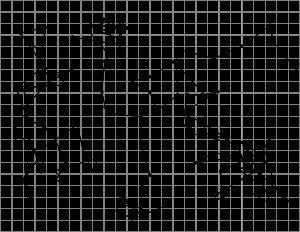
Le mouvement brownien, ou processus de Wiener, est une description mathématique du mouvement aléatoire d'une « grosse » particule immergée dans un fluide et qui n'est soumise à aucune autre interaction que des chocs avec les « petites » molécules du fluide environnant. Il en résulte un mouvement très irrégulier de la grosse particule, qui a été décrit pour la première fois en 1827 par le botaniste Robert Brown en observant des mouvements de particules à l'intérieur de grains de pollen de Clarkia pulchella, puis de diverses autres plantes.